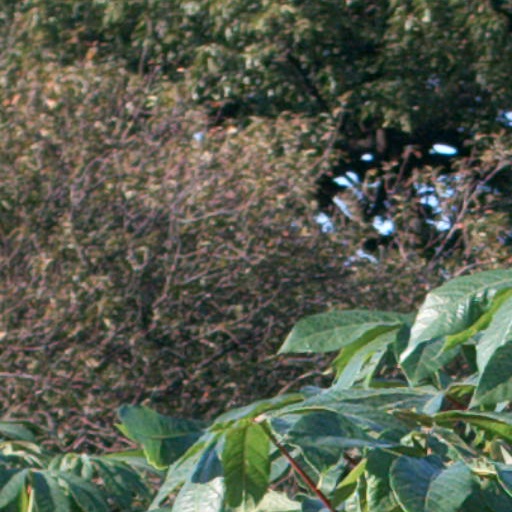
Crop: cassava